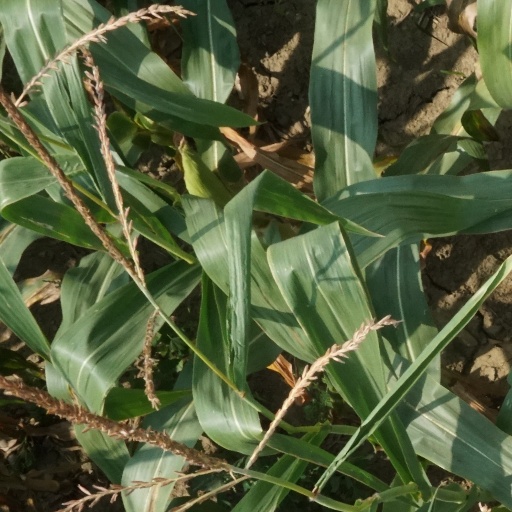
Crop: maize; corn